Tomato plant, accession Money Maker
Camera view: bottom (45 deg); turntable rotation: 270 degrees
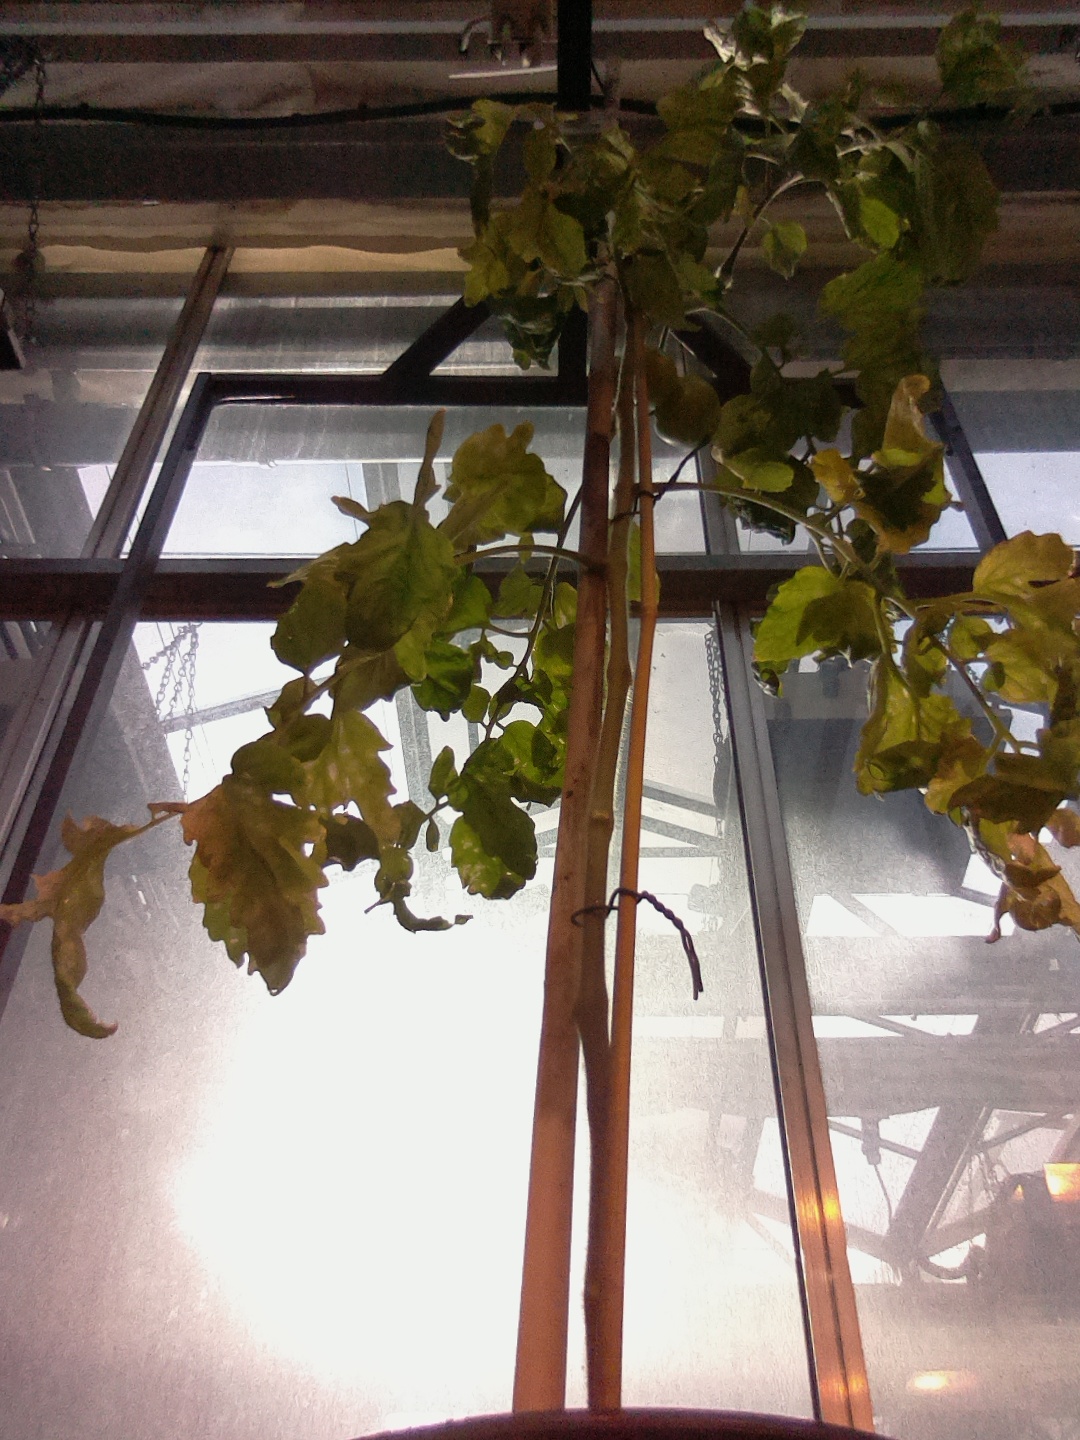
BBCH growth stage 78: 80% -90% of final fruit size